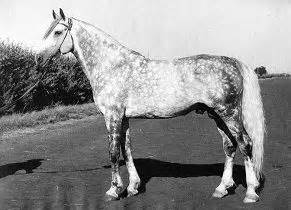
Label: cavallo